Bronisław von Poźniak

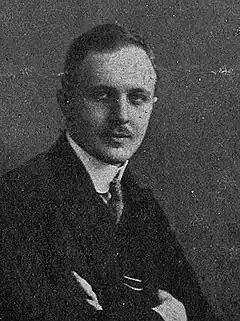
Bronisław Poźniak (before 1913)

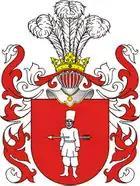

Bronislaw Ritter von Pozniak (Polish "Bronisław Poźniak", [pɔʑɲ̩ak]), (26 August 1887 – 20 April 1953) was an Austro-German pianist of Polish descent, piano teacher, music writer and editor.